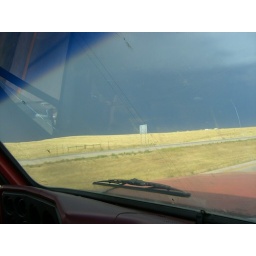
In this black cloud we saw regulalr shots of lightening as we drove in the searing sun of the Sout Dakotan prairies...